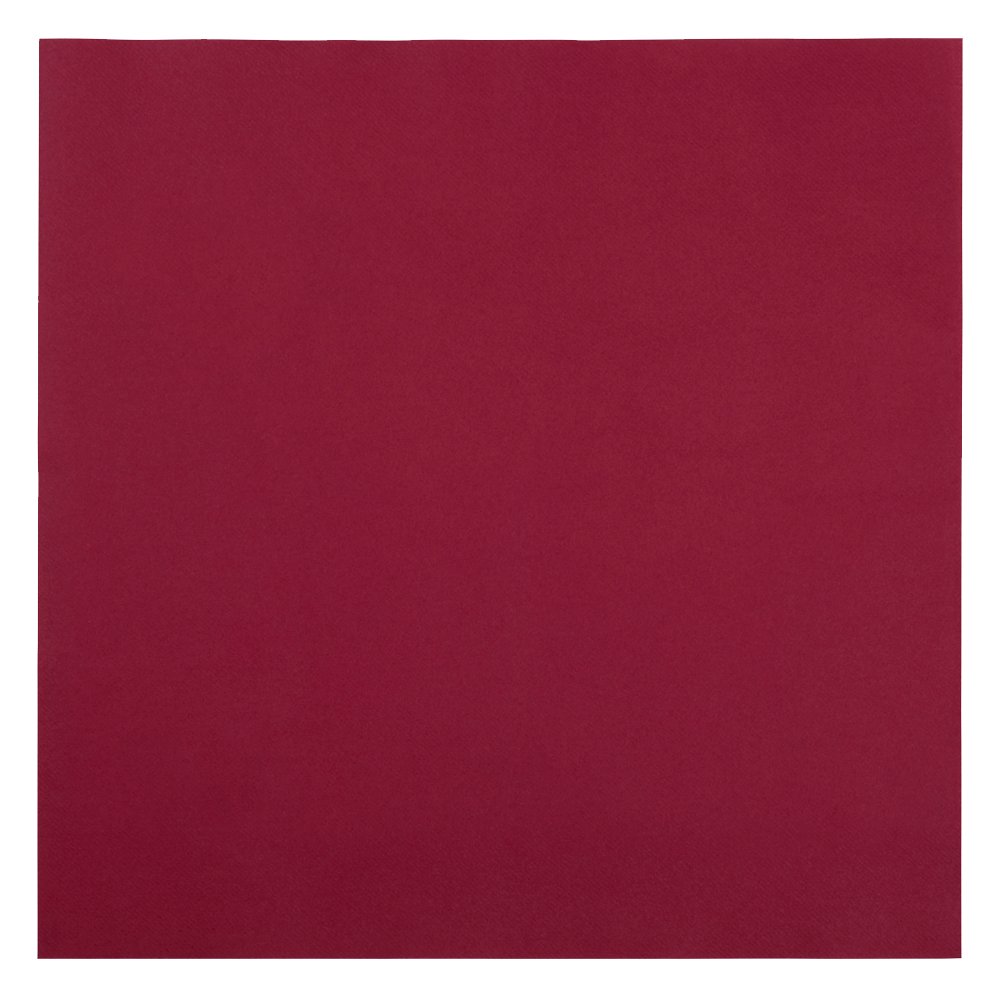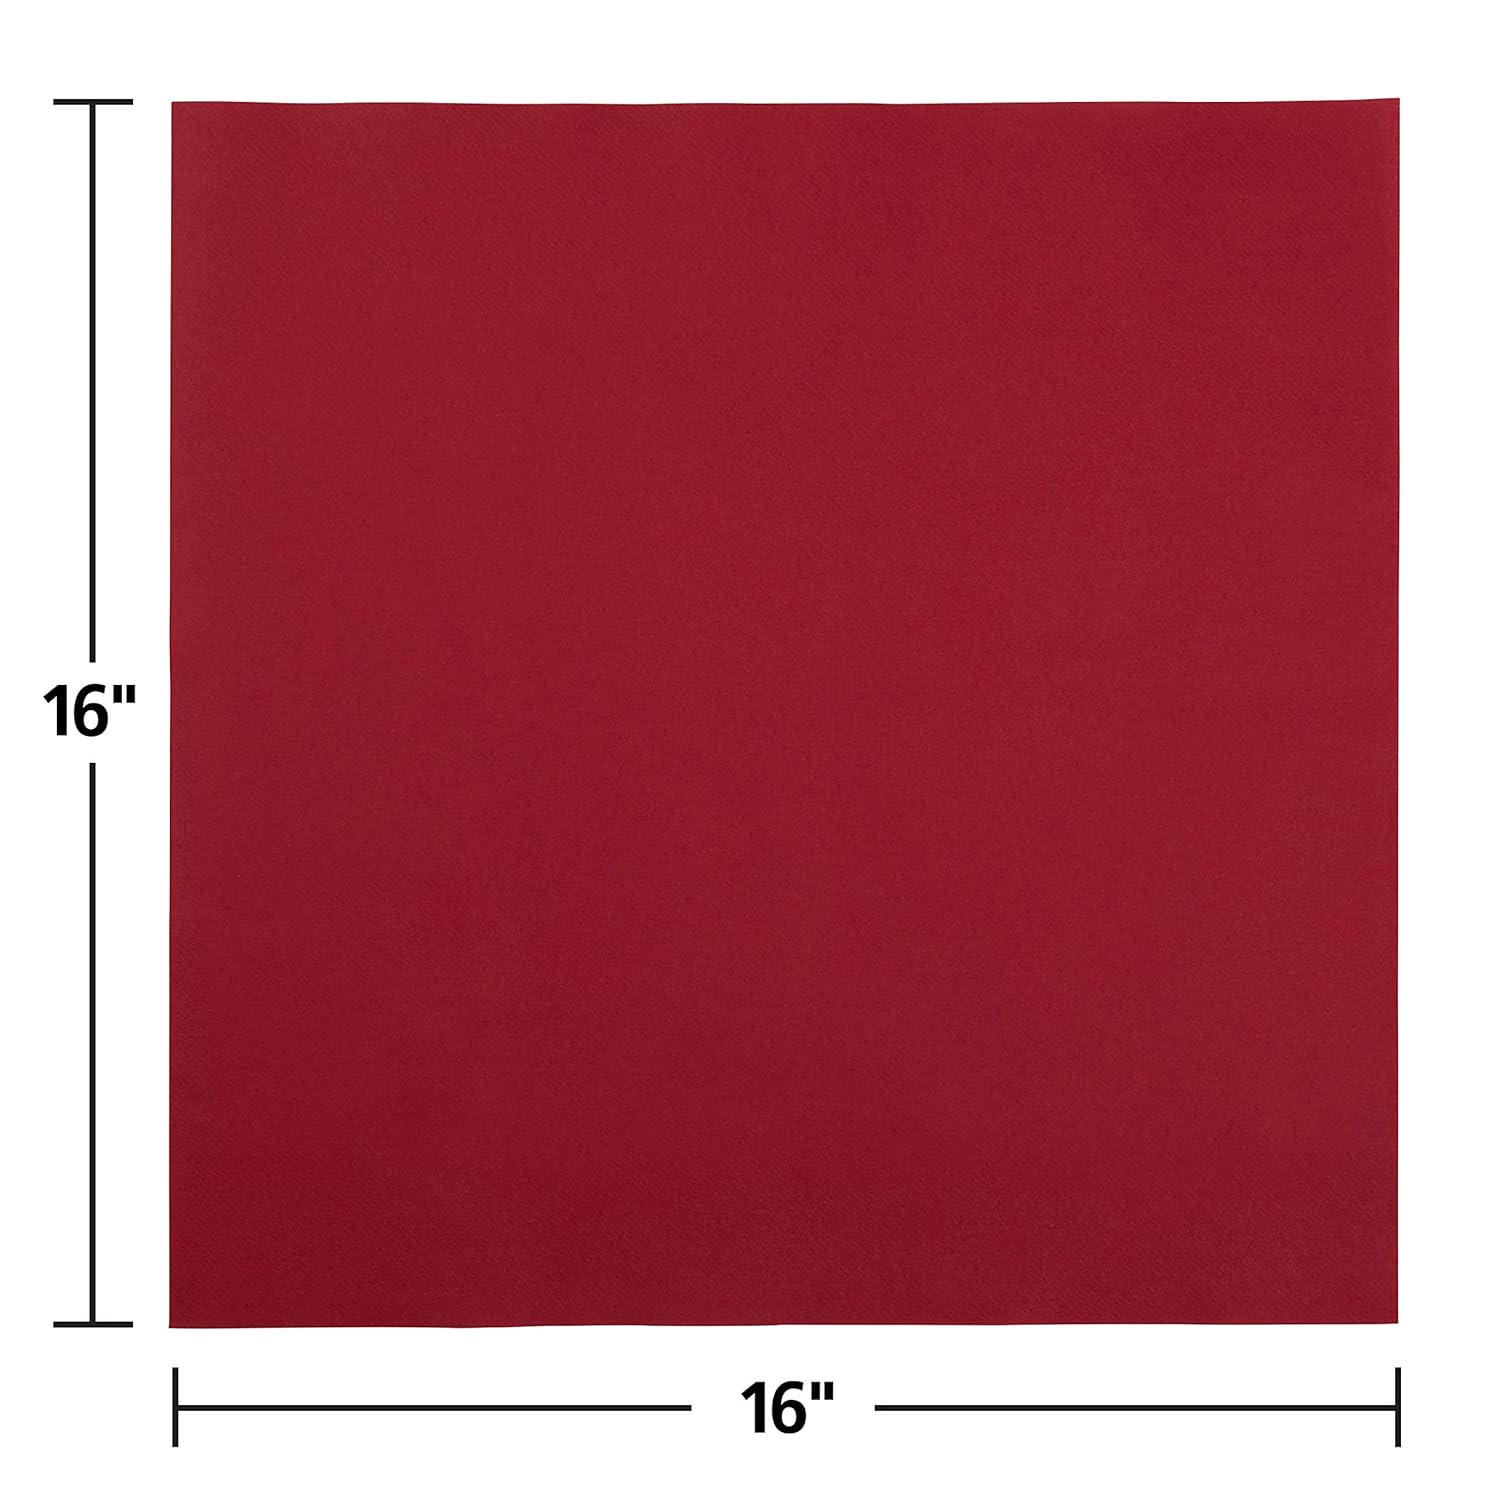
Hoffmaster 125030 Linen-Like Color In Depth Flat Pack Napkin, 16" Length x 16" Width, Burgundy (Case of 500)
Category: Industrial & Scientific
Hoffmaster Linen-Like Flat Pack color in depth napkin. Burgundy color. Measures 16-inch length by 16-inch width.
Features: Linen-Like Flat Pack color in depth napkin | Burgundy color | Measures 16-inch length by 16-inch width | Made in the U.S.A. | For over 65 years Hoffmaster has led the industry in producing the most complete line of specialty disposable tabletop products